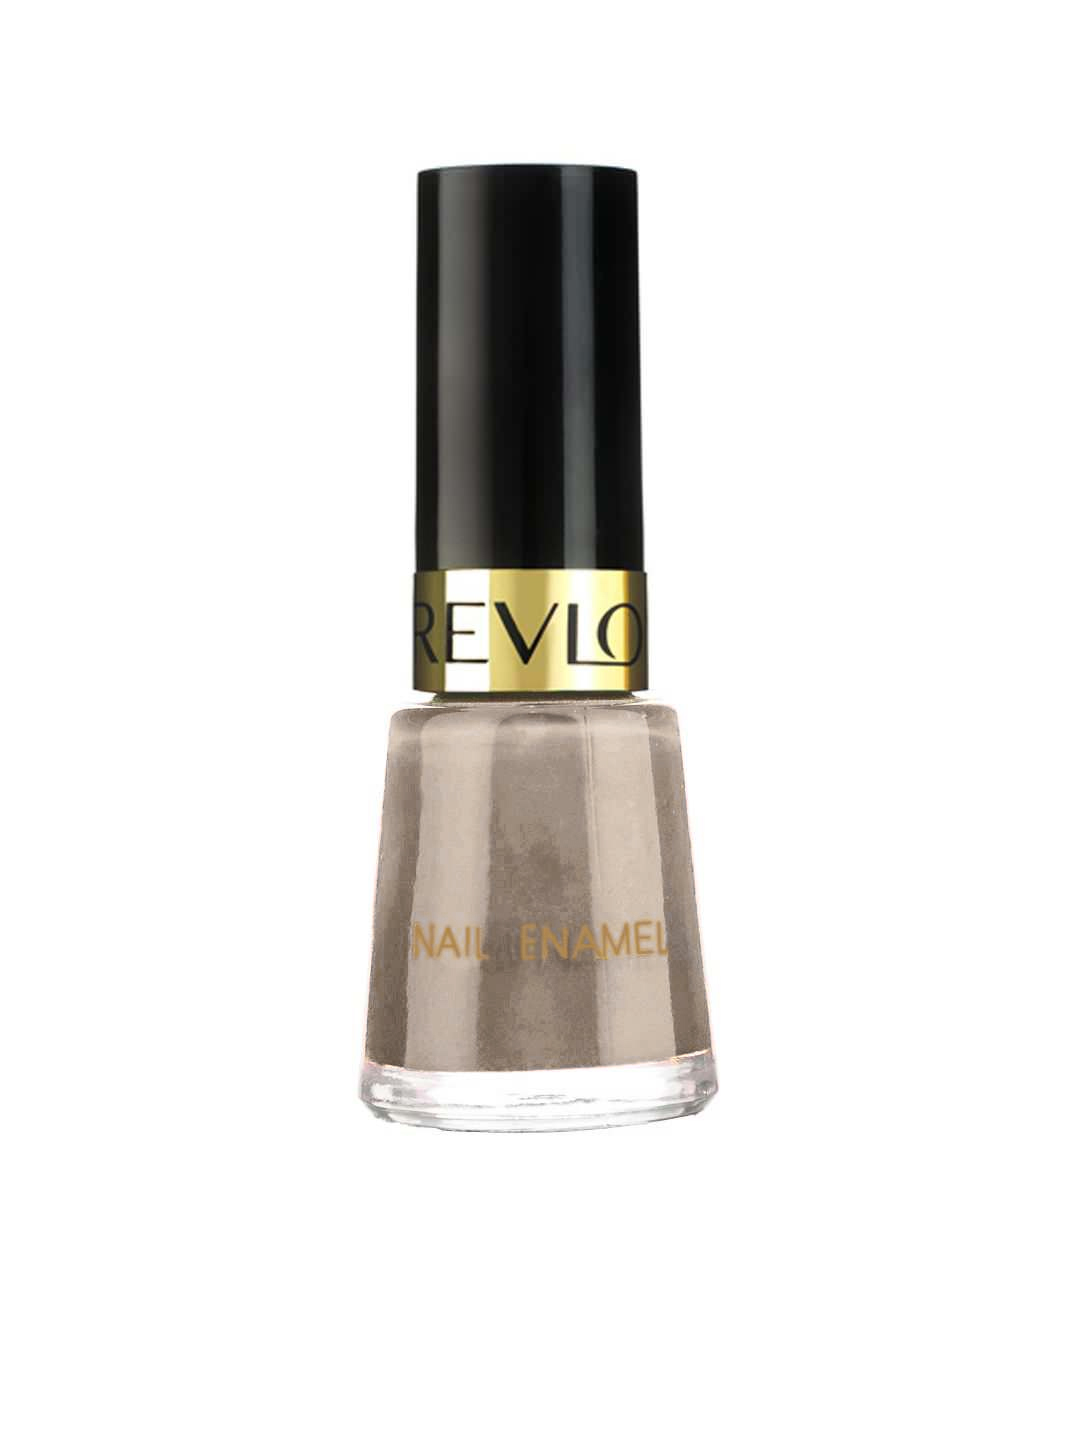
Revlon Dazzling Dust Nail Polish 316
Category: Personal Care / Nails / Nail Polish
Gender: Women
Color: Metallic
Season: Spring 2017
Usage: Casual